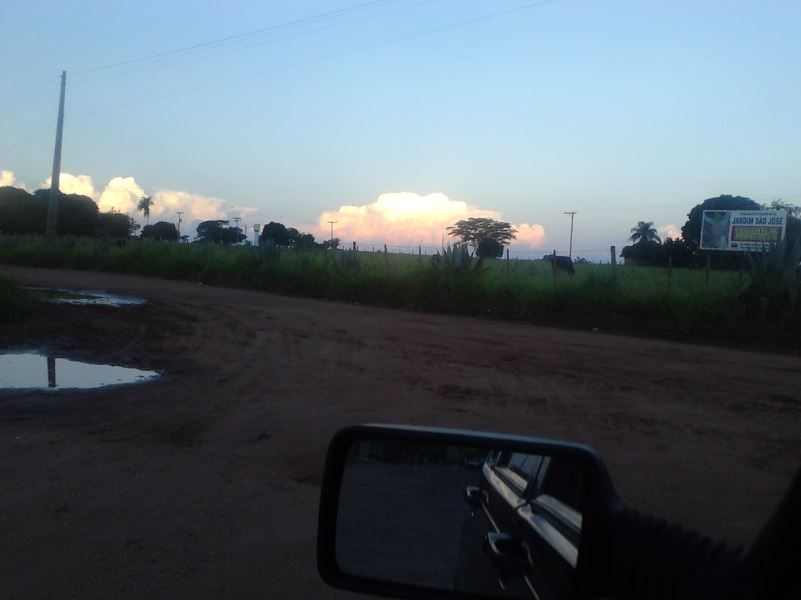
Fire: no
Smoke: no